Geography of Africa

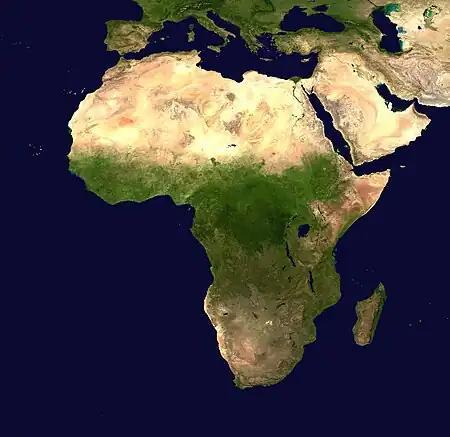
Satellite view of Africa

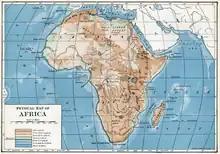
1916 physical map of Africa

The average elevation of the continent approximates closely to above sea level, roughly near to the mean elevation of both North and South America, but considerably less than that of Asia, . In contrast with other continents, it is marked by the comparatively small area of either very high or very low ground, lands under occupying an unusually small part of the surface; while not only are the highest elevations inferior to those of Asia or South America, but the area of land over is also quite insignificant, being represented almost entirely by individual peaks and mountain ranges. Moderately elevated tablelands are thus the characteristic feature of the continent, though the surface of these is broken by higher peaks and ridges. (So prevalent are these isolated peaks and ridges that a specialised term—"Inselberg-Landschaft", island mountain landscape—has been adopted in Germany to describe this kind of country, thought to be in great part the result of wind action.)